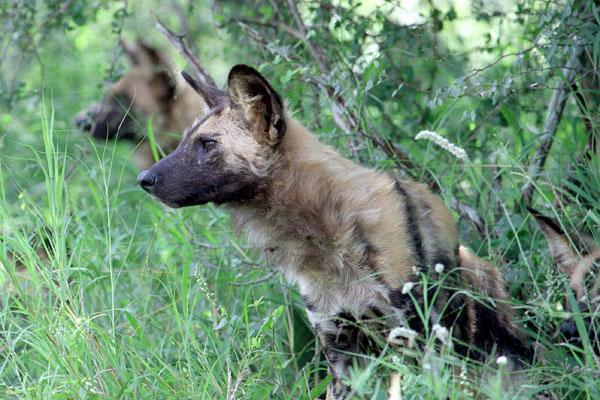
African_hunting_dog